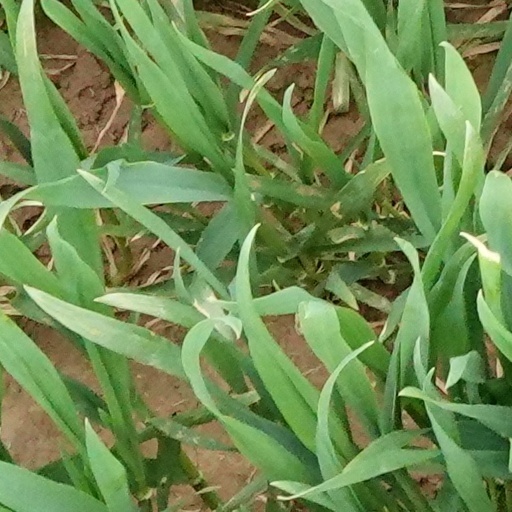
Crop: wheat